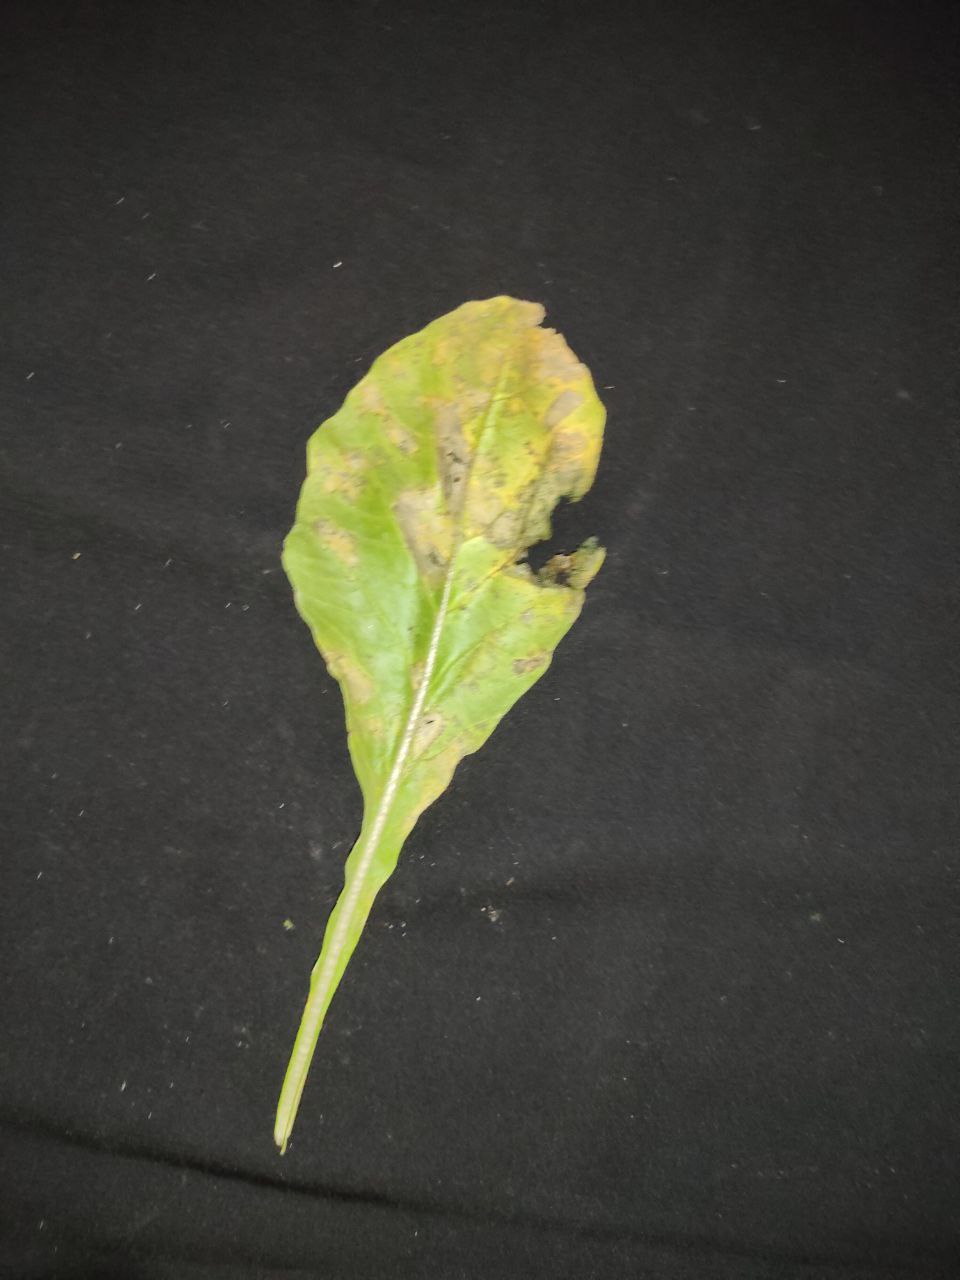
Label: Downey mildew